Hostel (film series)

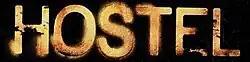
Official film series logo

Hostel is an American horror film series that consists of three films, including two theatrical films, and one straight-to-home release film. Created by Eli Roth, the plot centers around a Slovakian criminal organization that lures innocent foreigners into their hostels, where wealthy sadists bid upon them for torture and murder. Over the course of the films, the hierarchy of the cult group is revealed to operate internationally.